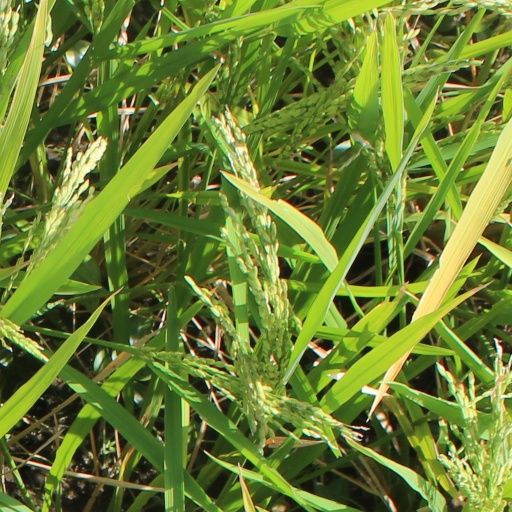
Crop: rice